History of Croatia

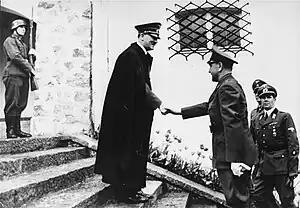
Poglavnik of the Independent State of Croatia, Ante Pavelić, shakes hands with Adolf Hitler in 1941.

During a session of the Croatian Sabor held on 25 March 1848, colonel Josip Jelačić was elected as Ban of Croatia, and a petition called "Demands of The People" ("Zahtjevanja naroda") was drafted to be handed over to the Austrian Emperor. These liberal demands asked for independence, unification of Croatian lands, a Croatian government responsible to the Croatian parliament and independent from Hungary, financial independence from Hungary, the introduction of the Croatian language in offices and schools, freedom of the press, religious freedom, abolishment of serfdom, abolishment of nobility privileges, the foundation of a people's army, and equality before the law.